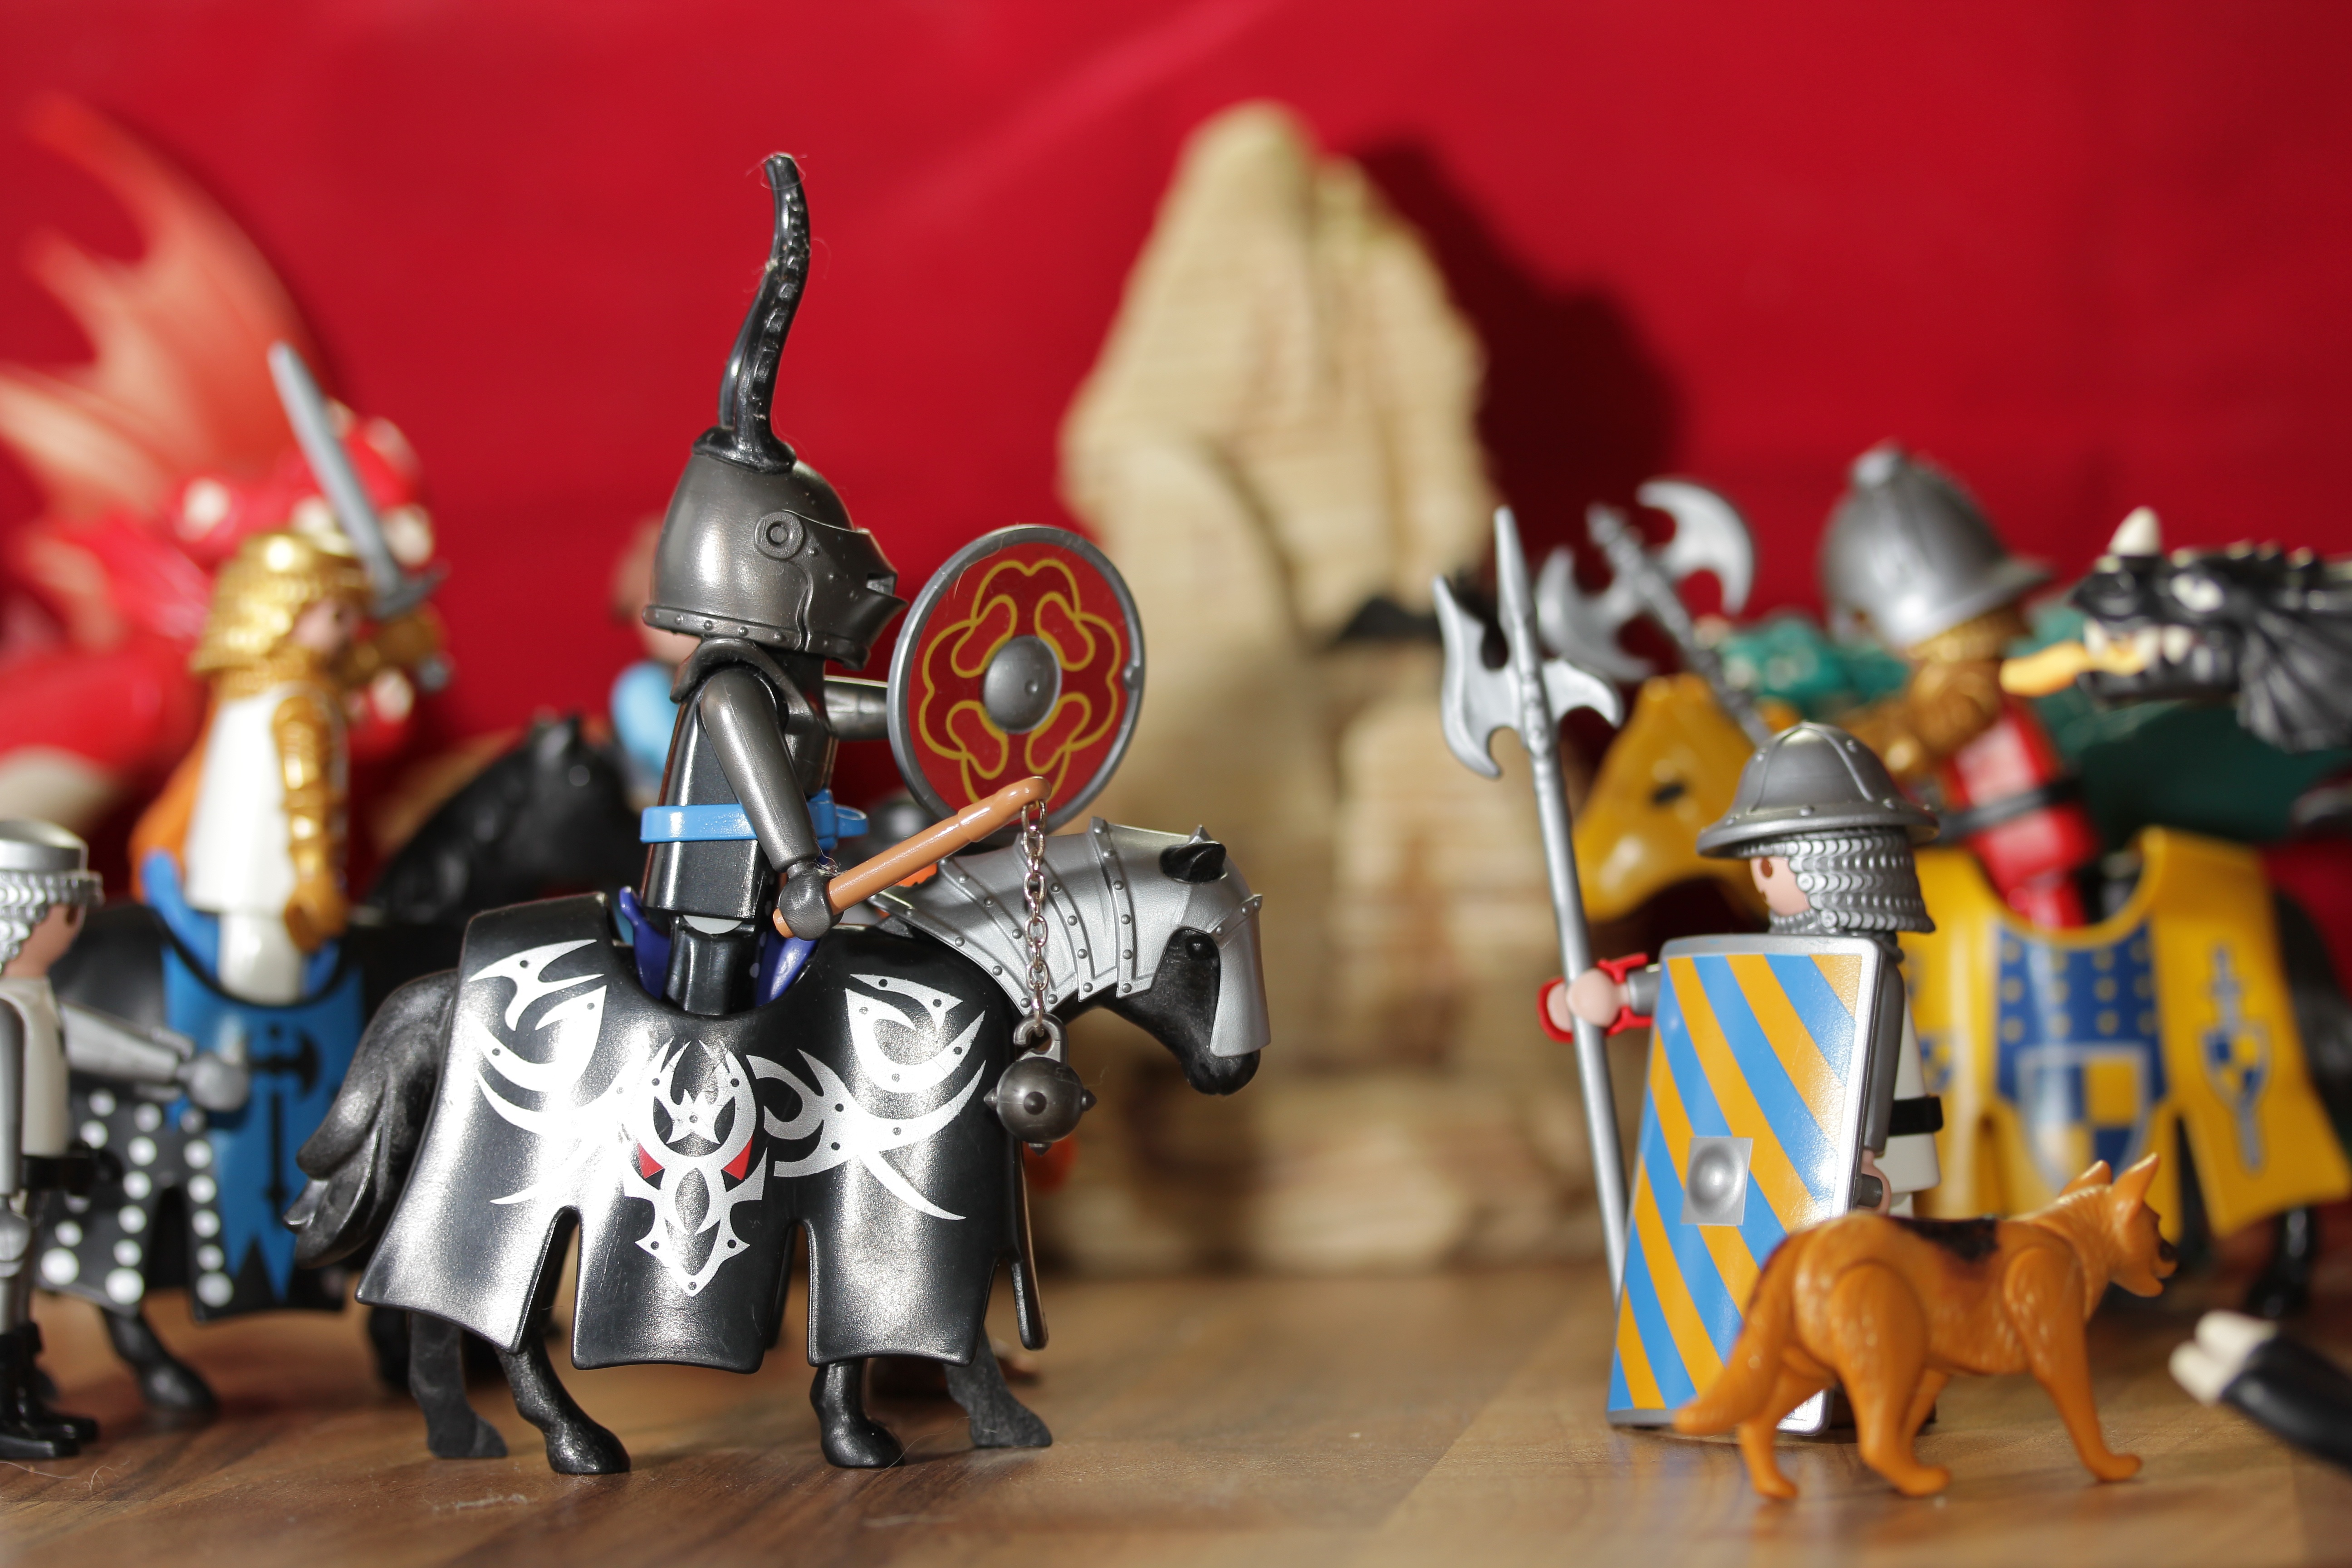
play, horse, toy, childhood, miniature, playmobil, children, figure, knight, figurine, toys, shield, fantasy, action figure, game characters